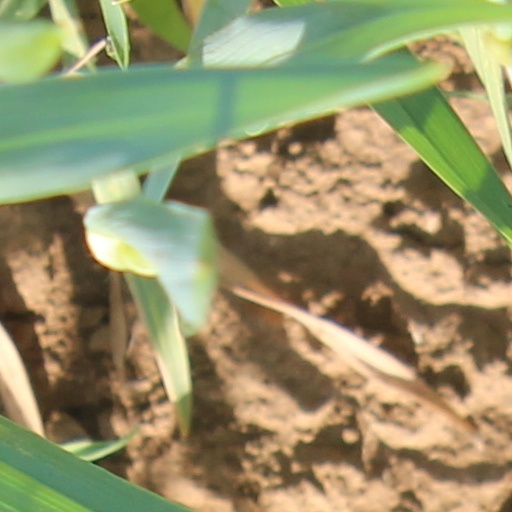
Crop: wheat